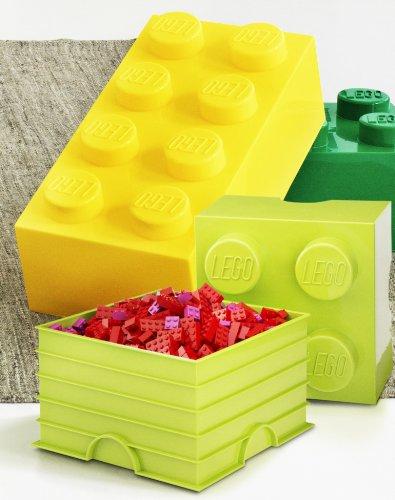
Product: LEGO 8-Brick Storage Box, Bright Red
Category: Toys & Games | Building Toys
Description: Plastic - polypropylene pp, pvc free.
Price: $24.98
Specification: ProductDimensions:19.7x9.8x7.1inches|ItemWeight:2.2pounds|ShippingWeight:4.65pounds(Viewshippingratesandpolicies)|Manufacturer:LEGO|ASIN:B008KQ1X3O|DomesticShipping:ItemcanbeshippedwithinU.S.|InternationalShipping:ThisitemcanbeshippedtoselectcountriesoutsideoftheU.S.LearnMore|Itemmodelnumber:40041730